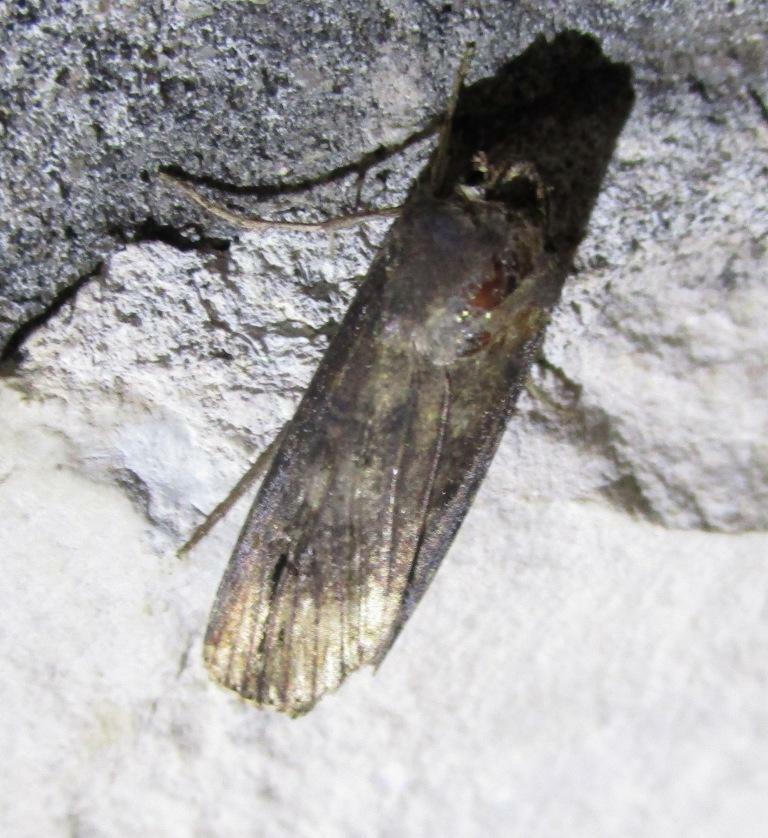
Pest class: cutworms